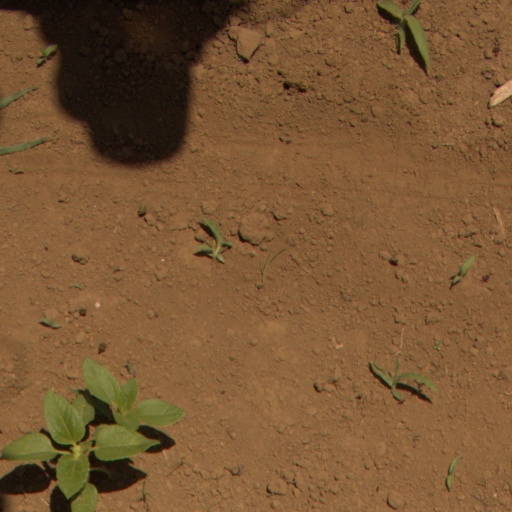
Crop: Jerusalem artichoke